Master of the Iserlohn Altarpiece

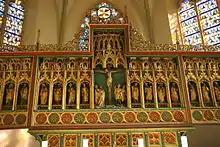
Altarpiece

The Master of the Iserlohn Altarpiece was a German painter, active in Westphalia during the first third of the fifteenth century. His work shows traces of the influence of Robert Campin. His name is derived from an altarpiece in St. Mary's Church in Iserlohn.